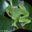
Label: frog